Berbes

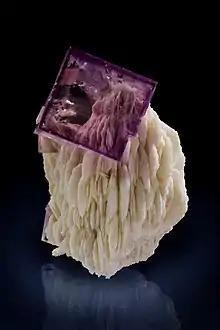
Fluorite on Barite, Berbes Mine, Berbes Parish.

Berbes is one of nine parishes (administrative divisions) in Ribadesella, a municipality within the province and autonomous community of Asturias, in northern Spain.